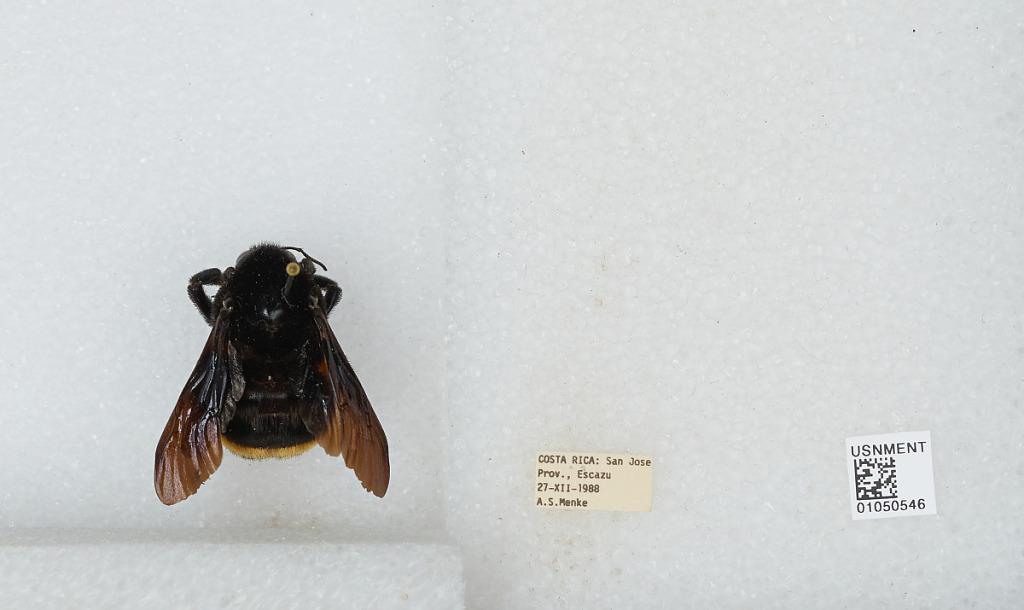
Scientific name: Bombus sp.
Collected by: A. Menke
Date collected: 1988-12-27
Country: Costa Rica
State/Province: San Jose
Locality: Escazu